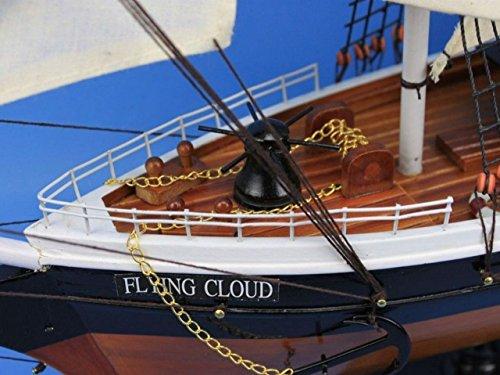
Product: Hampton Nautical Wooden Flying Cloud Tall Model Clipper Ship, 30"
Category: Toys & Games | Hobbies | Models & Model Kits | Model Kits | Watercraft Kits
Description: Great Condition.
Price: $199.99